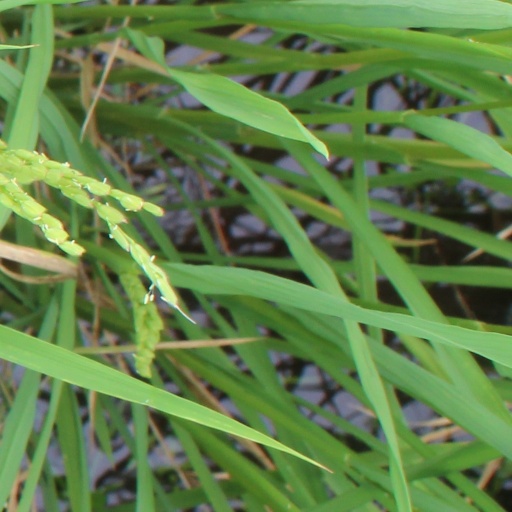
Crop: rice